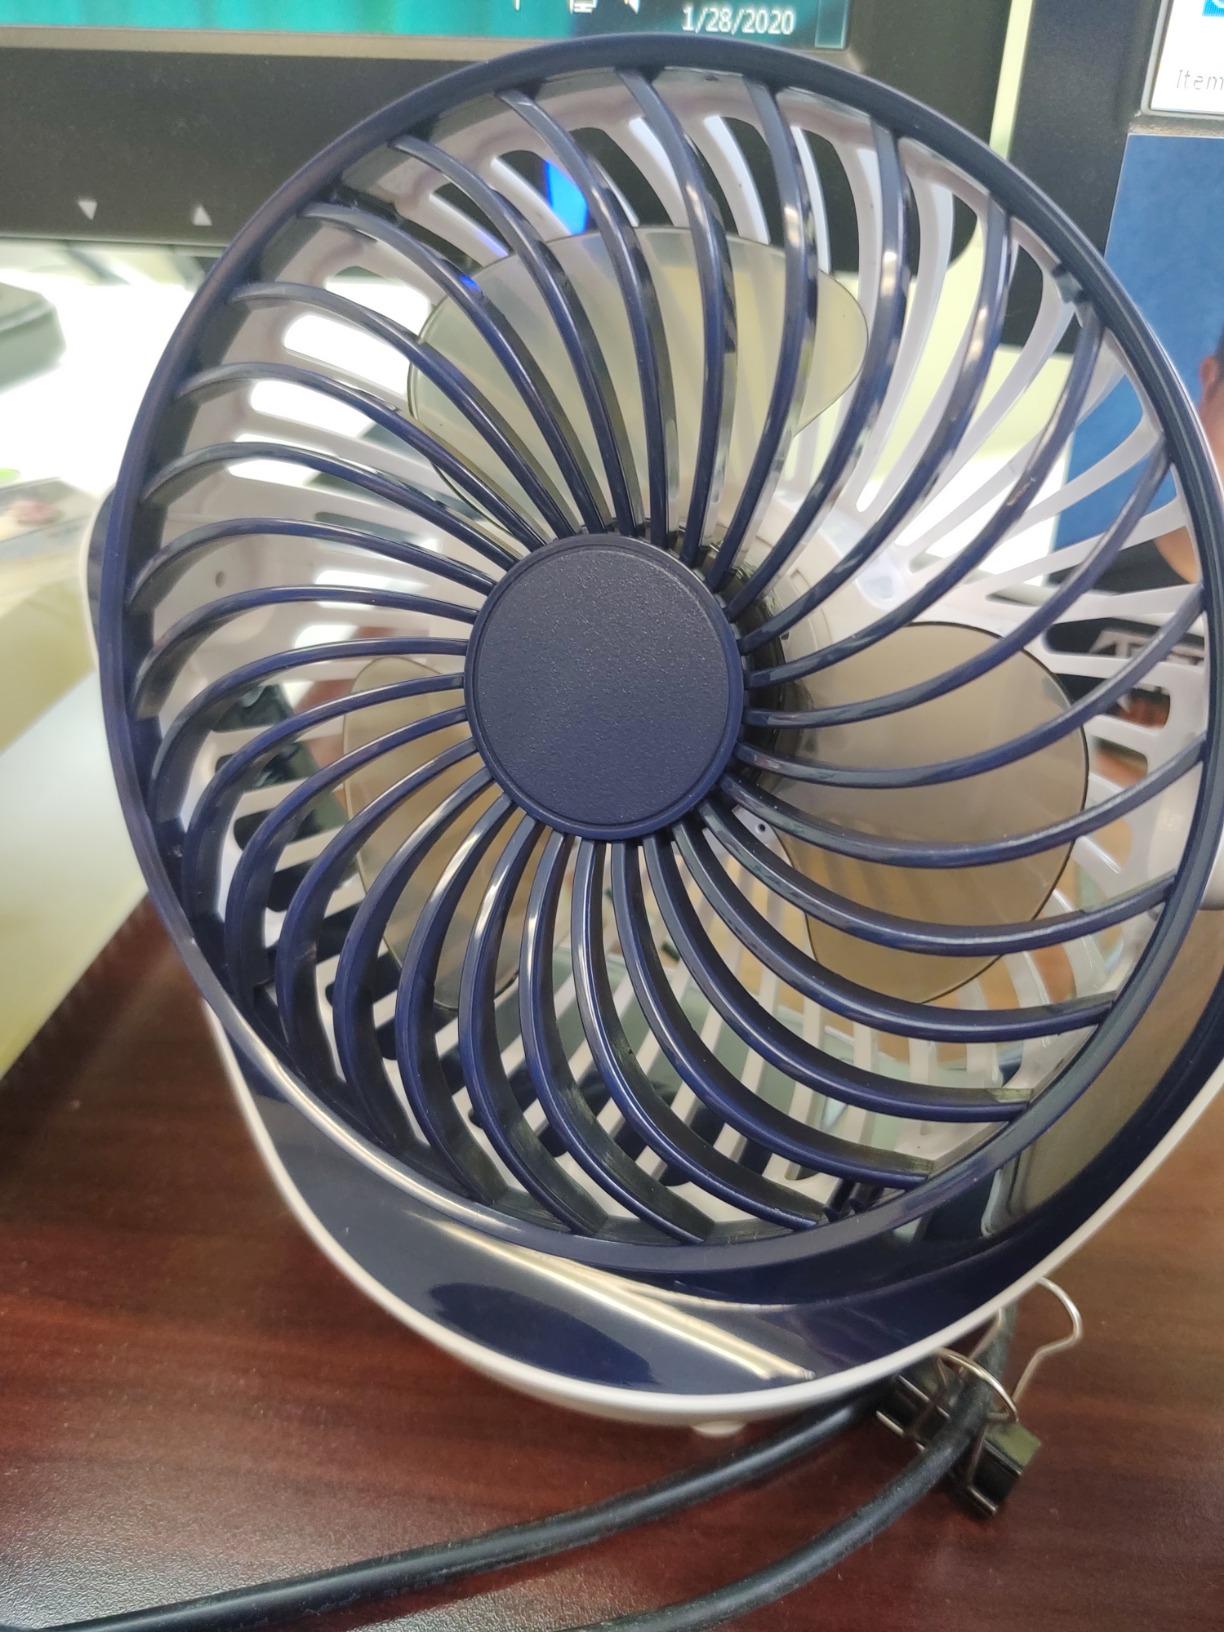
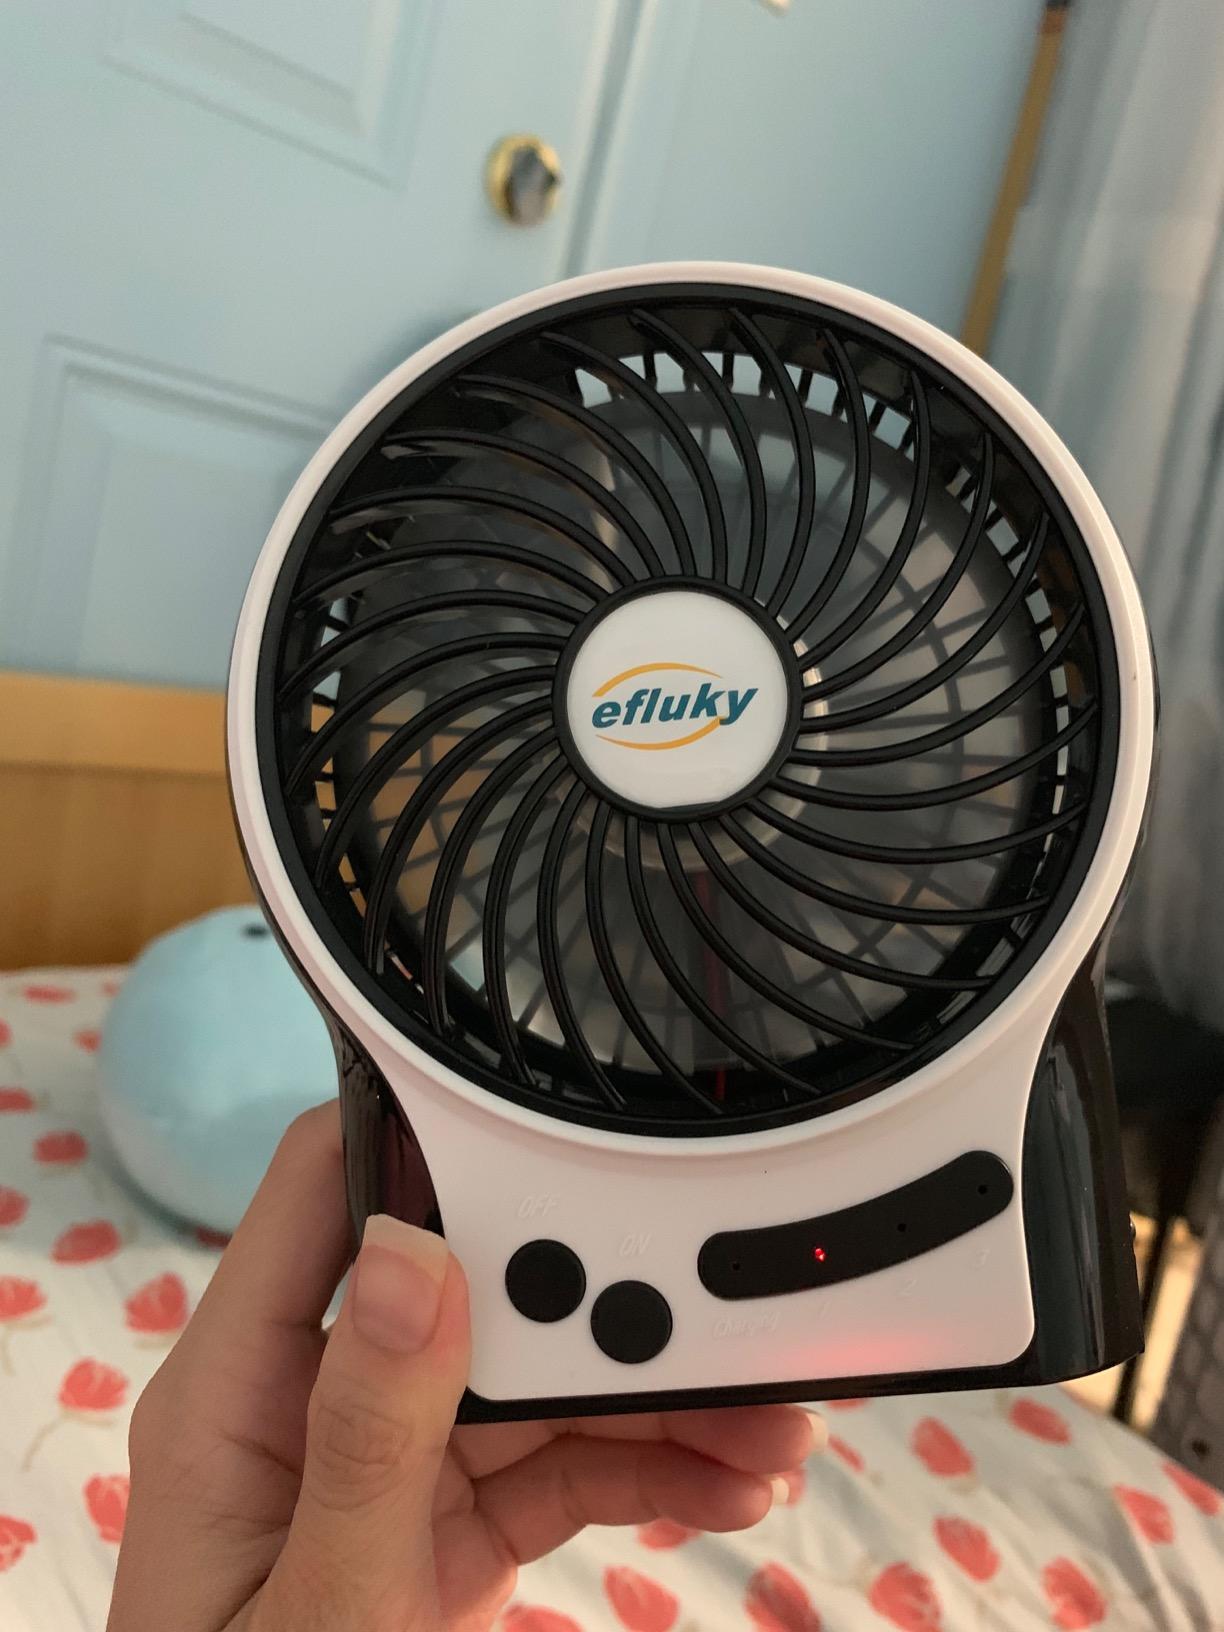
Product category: fan
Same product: no